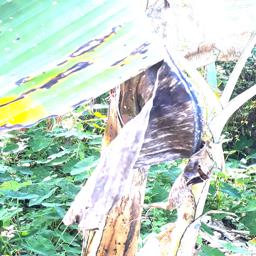
Label: BLACK SIGATOKA